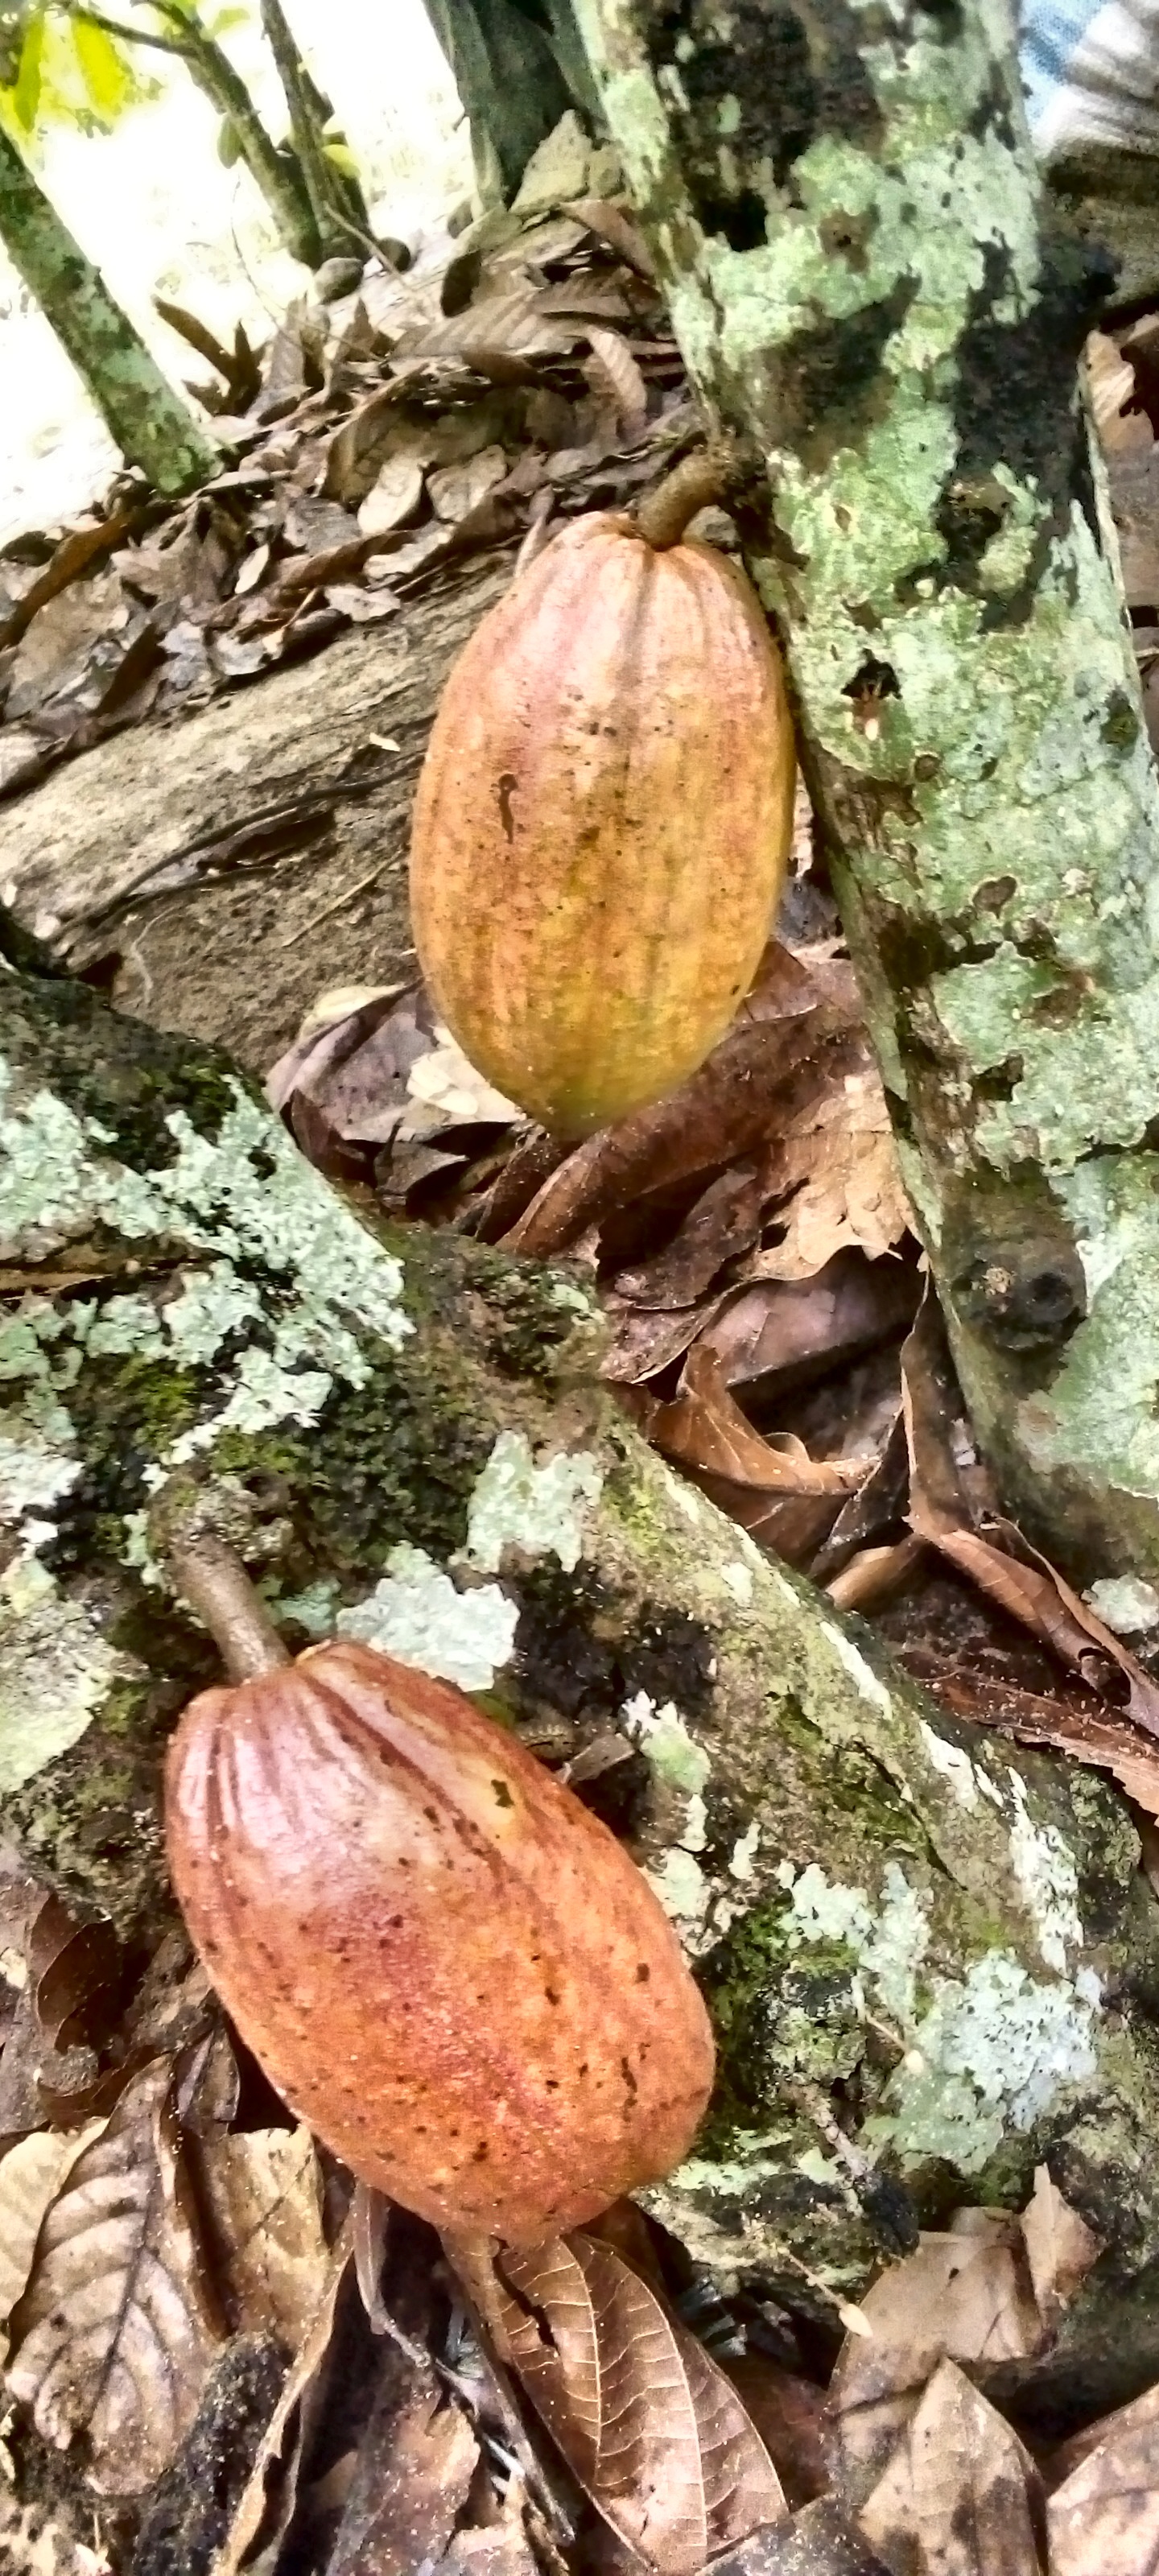
Maturity: mature
Variety: Amelonado